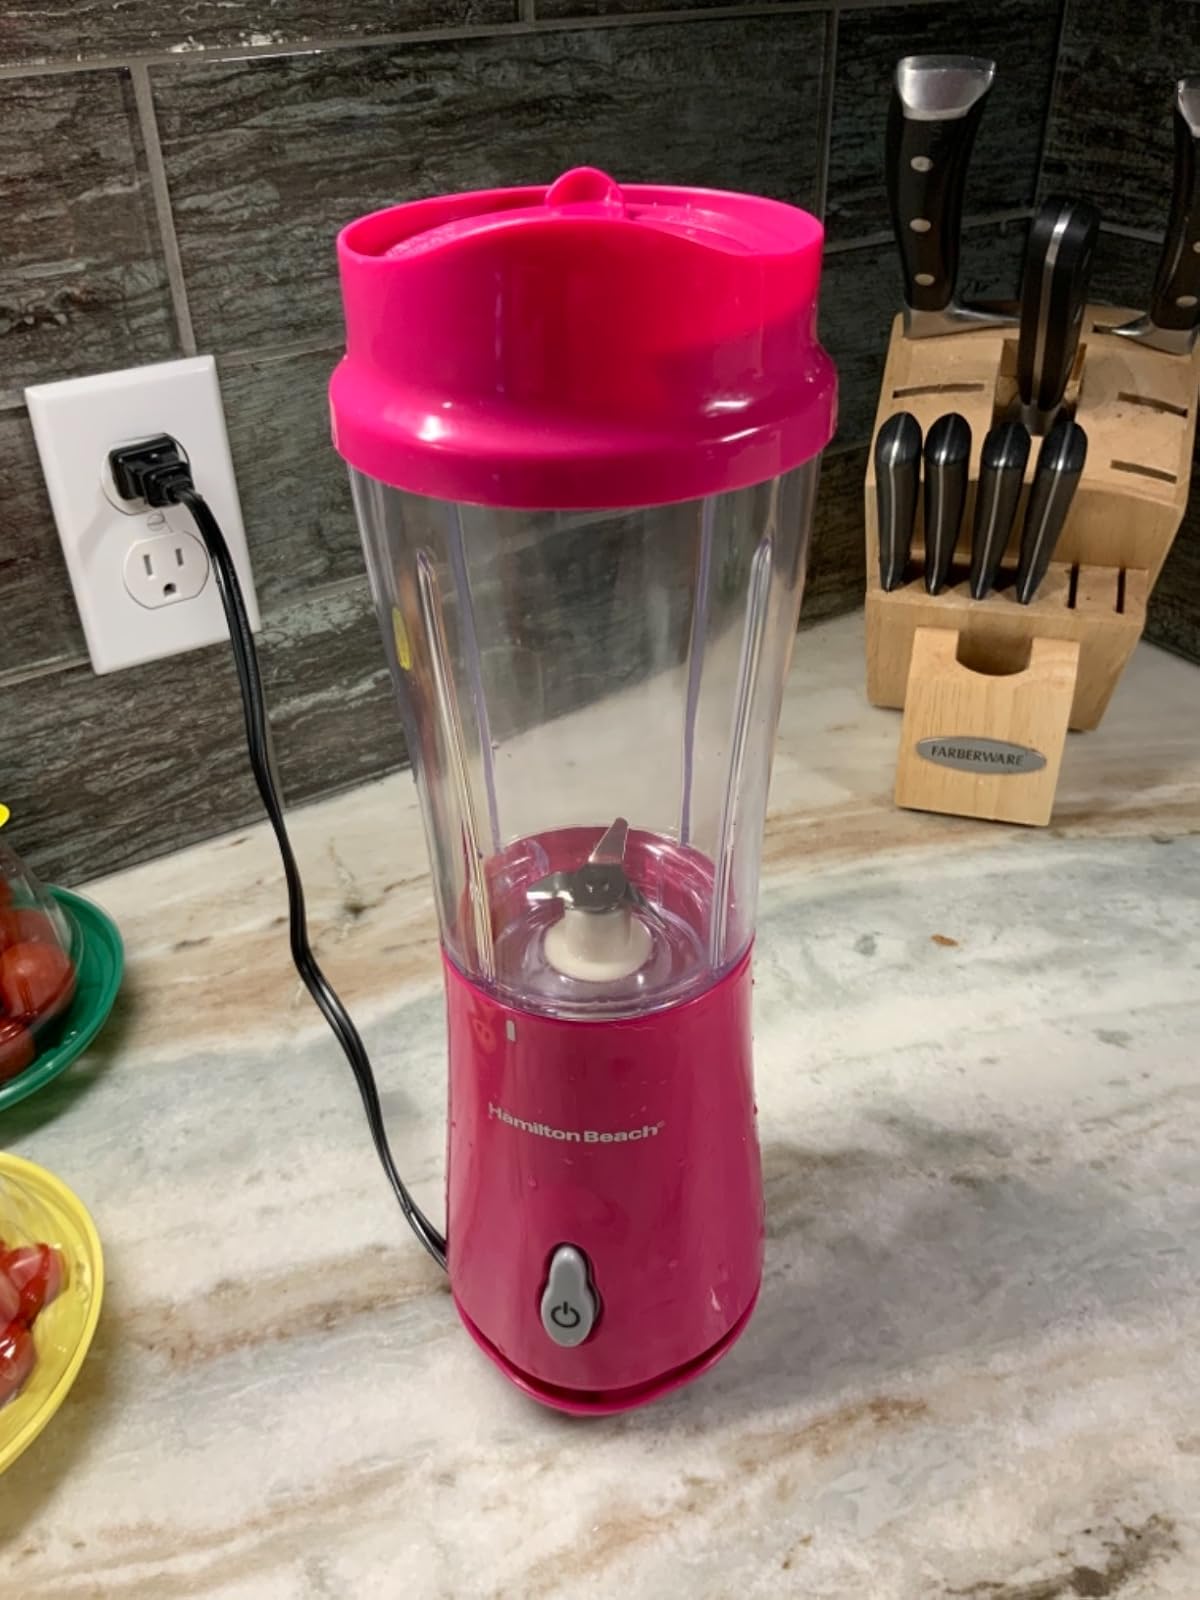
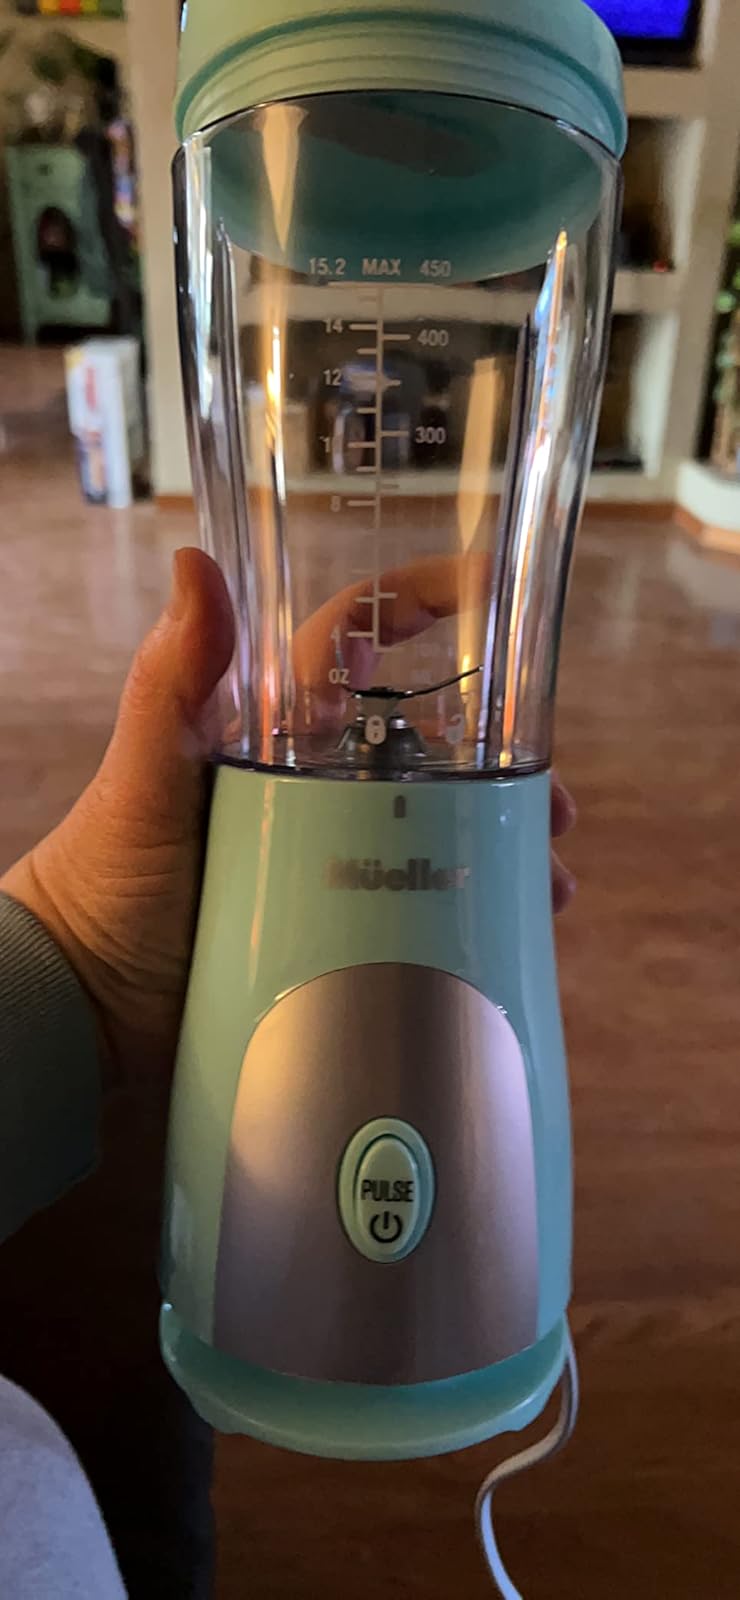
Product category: items_blender
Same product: no